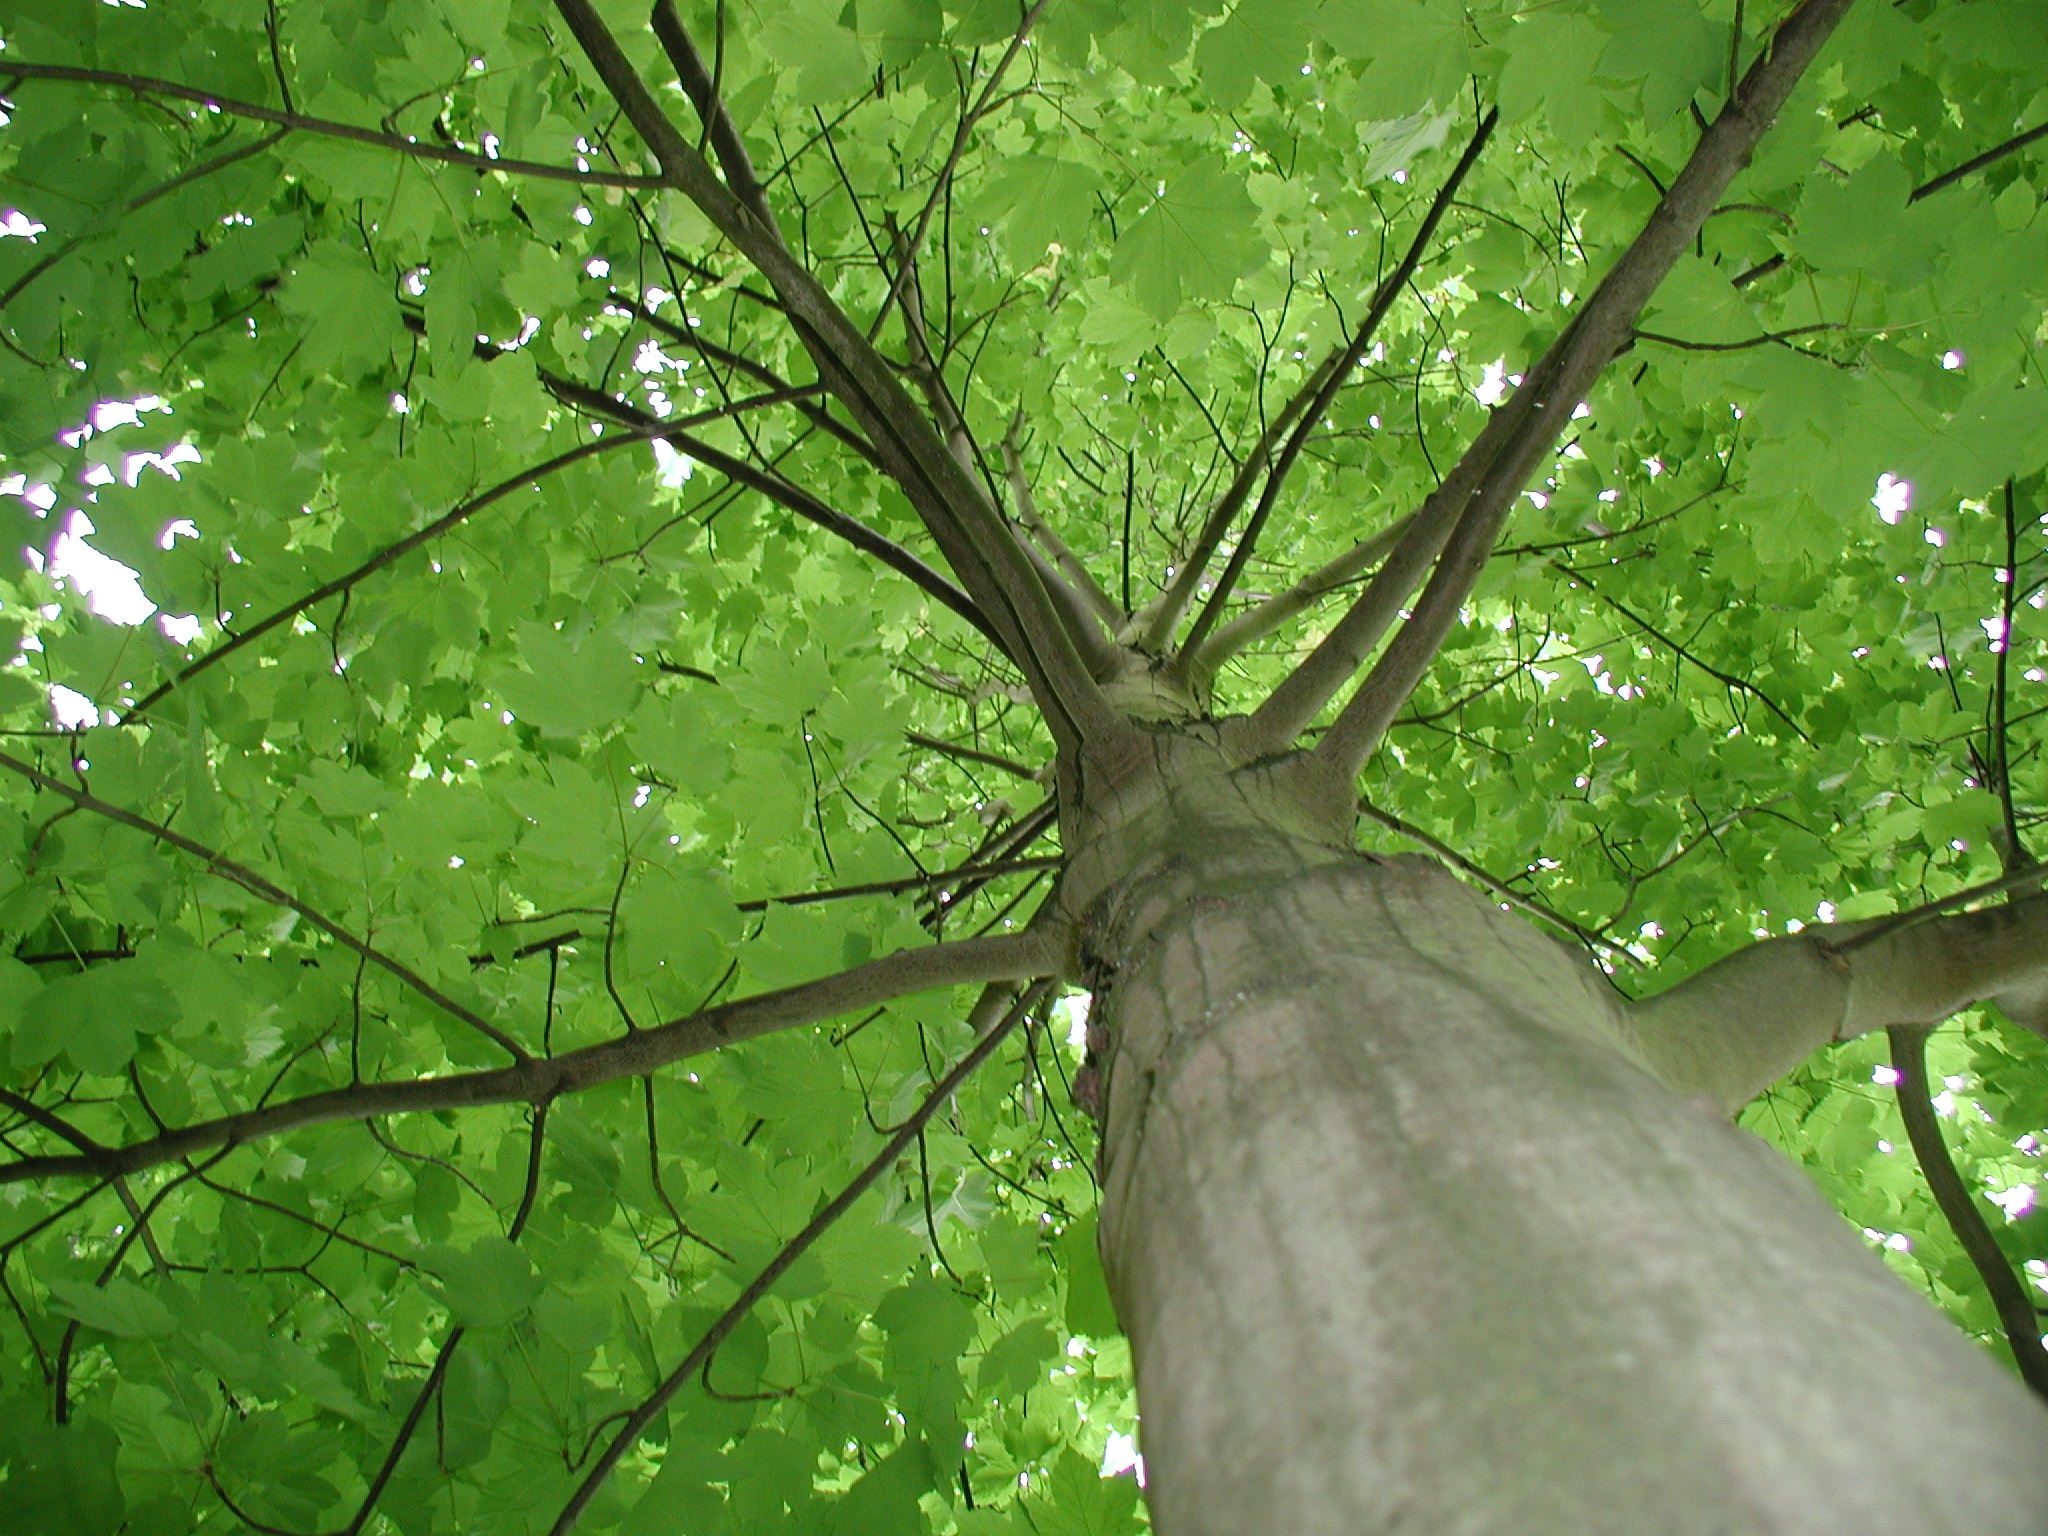
tree, nature, forest, branch, plant, sunlight, leaf, flower, trunk, green, jungle, botany, maple, tribe, vegetation, rainforest, deciduous, woodland, habitat, green leaves, flowering plant, old growth forest, natural environment, plant stem, woody plant, land plant